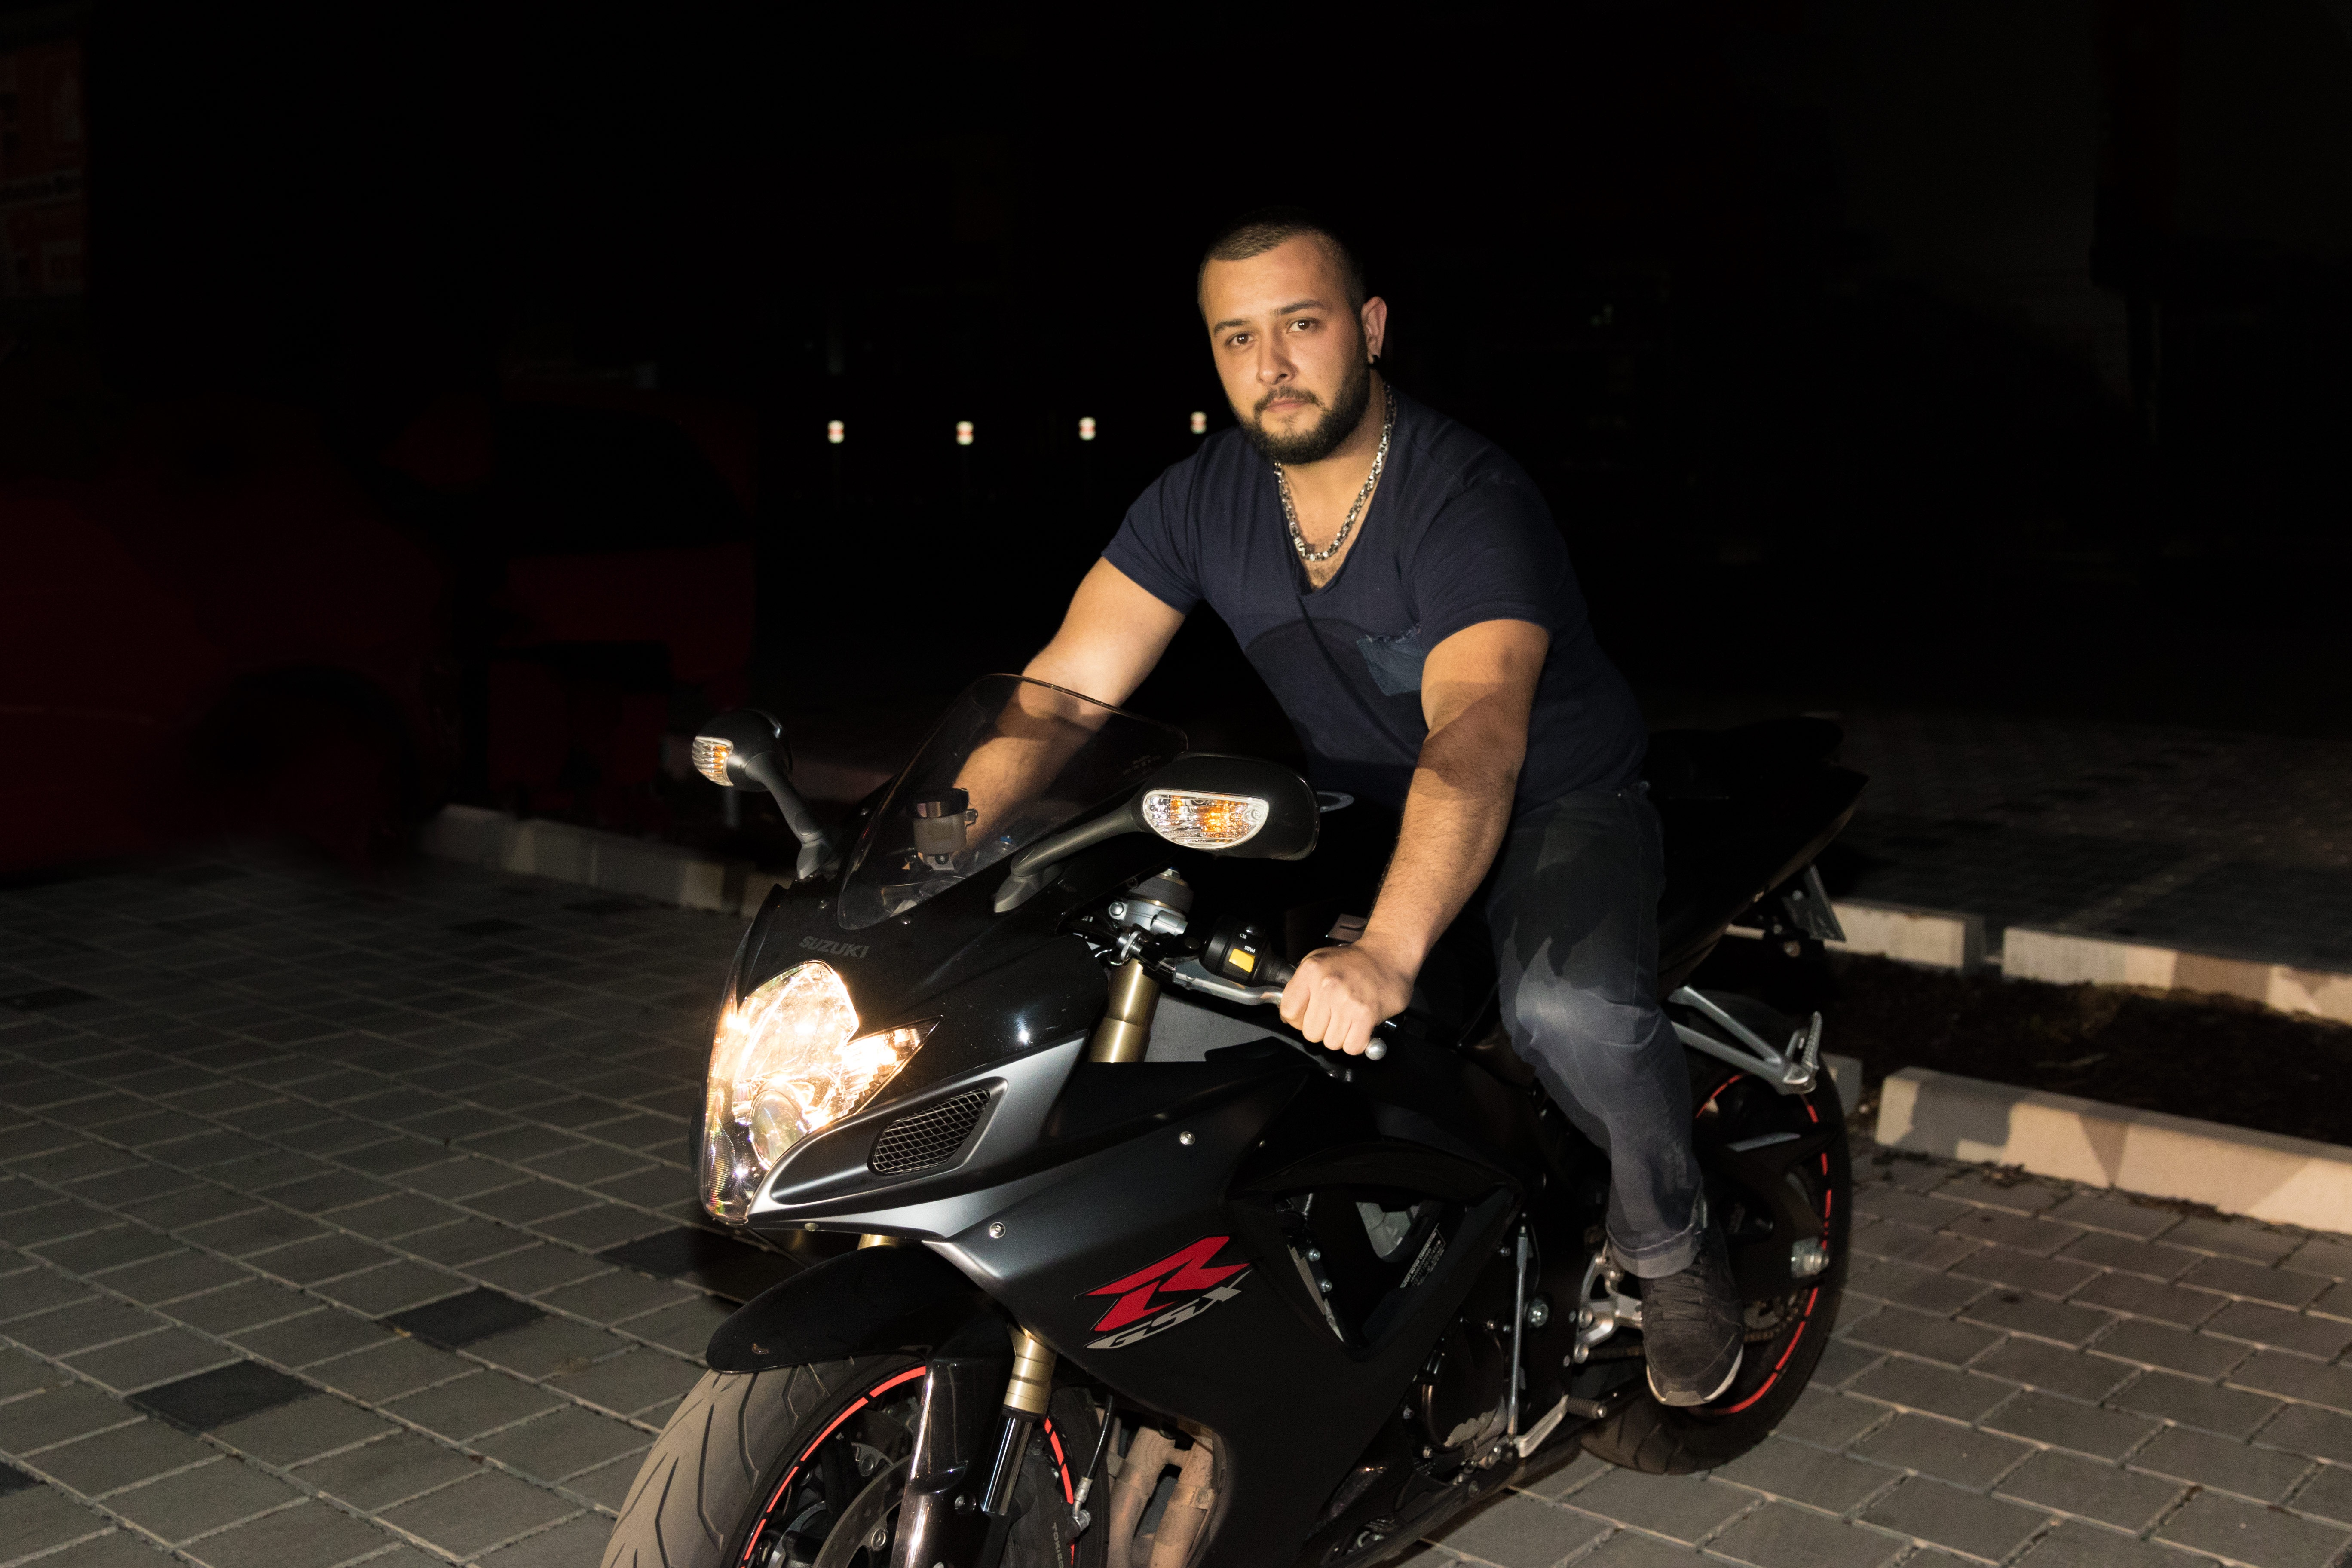
man, car, vehicle, motorcycle, motorcyclist, suzuki, biker, two wheeled vehicle, motorcycling, land vehicle, riding a motorcycle, automobile make, stunt performer